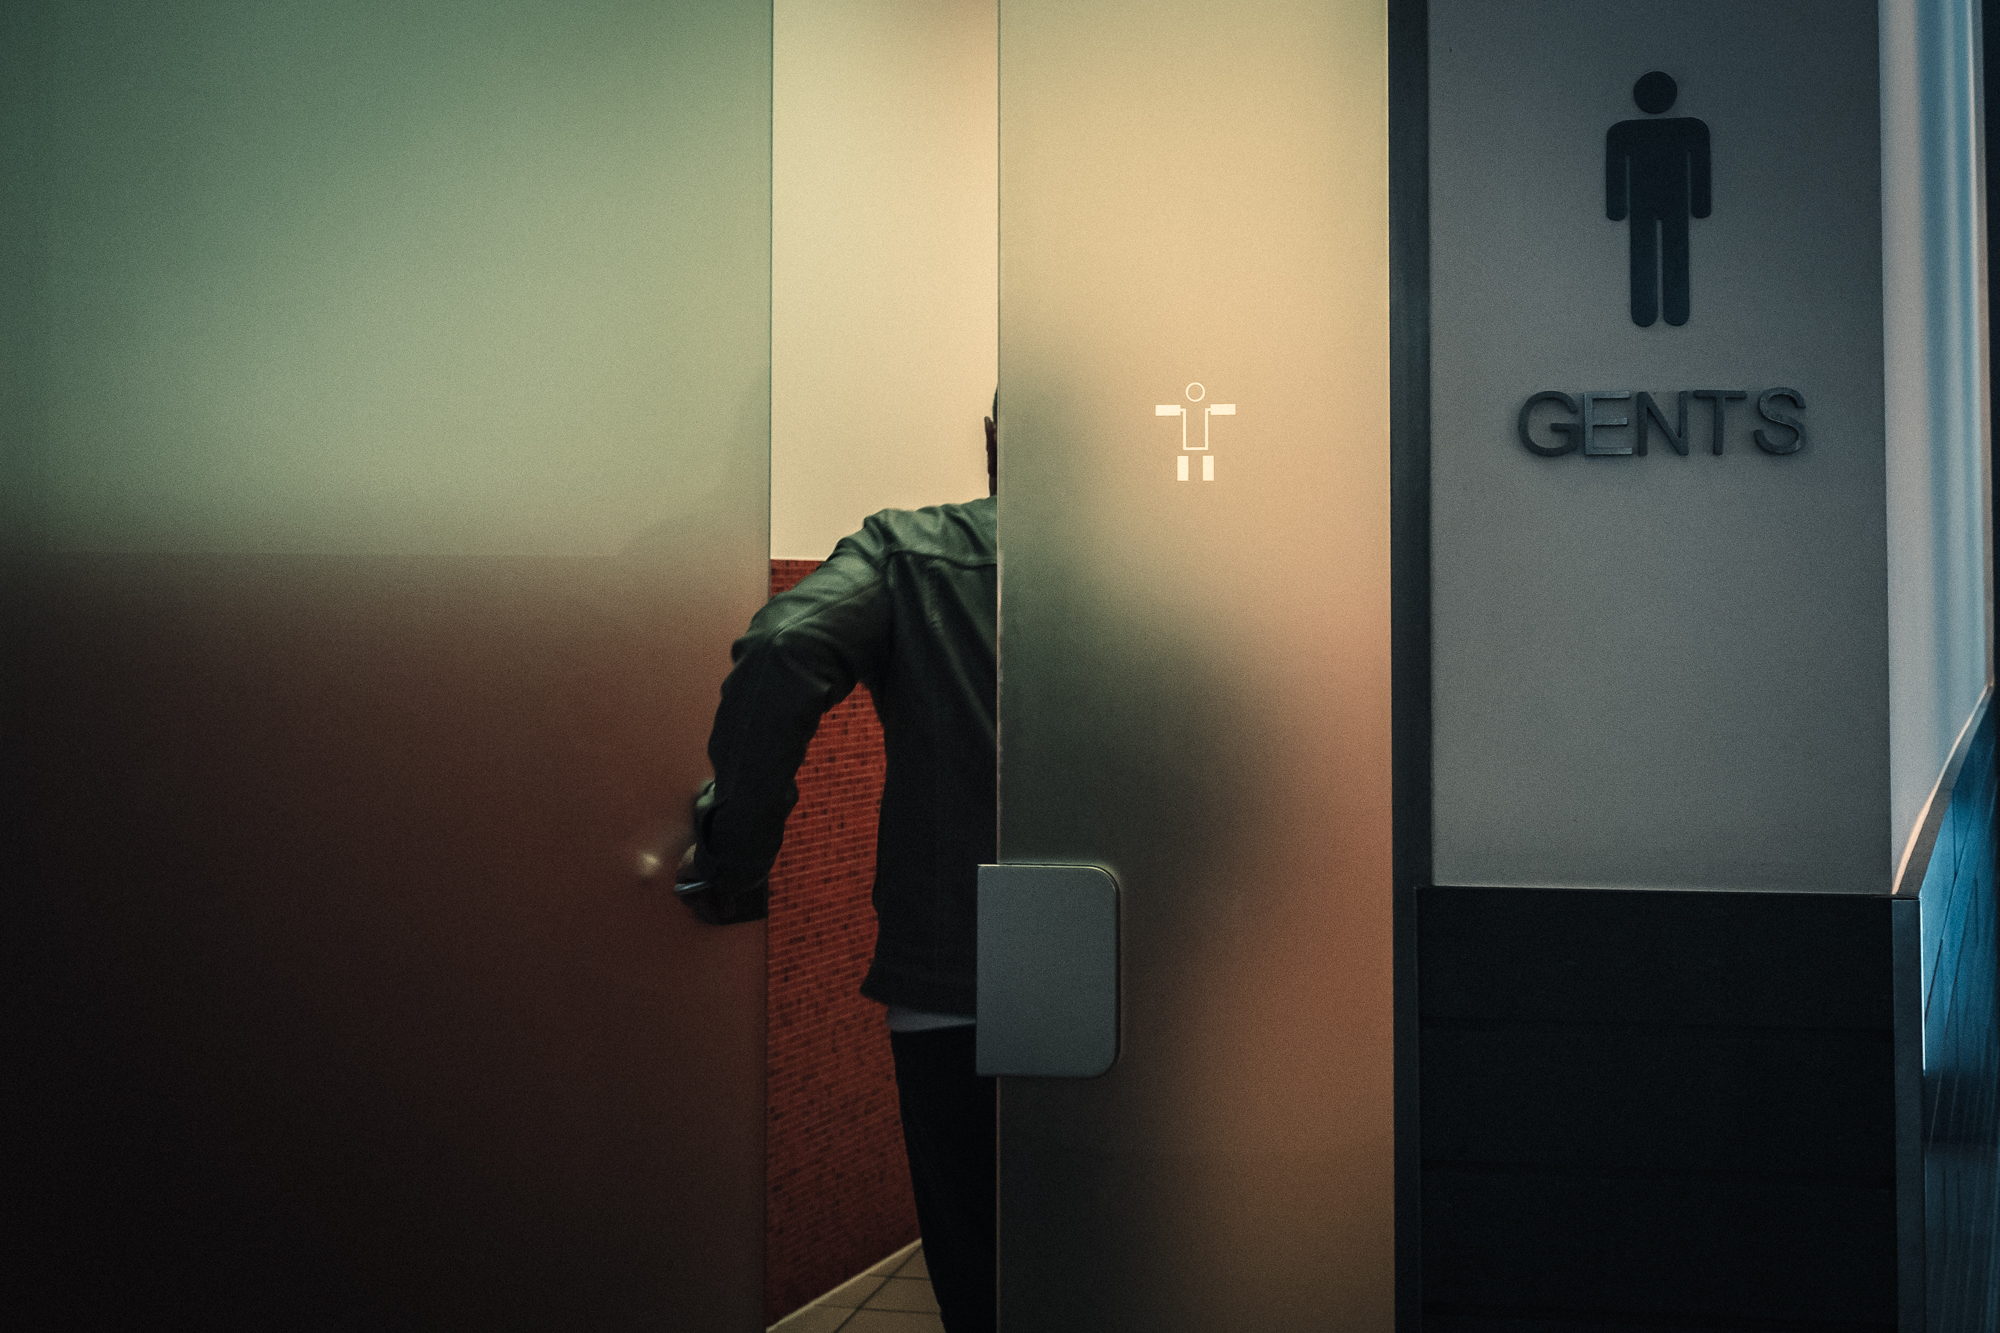
light, white, street, red, color, darkness, blue, streetphotography, candid, streetphoto, shape, leica, strasenfotografie, leicaq, strasenfoto, streetpassionaward, chriscandid